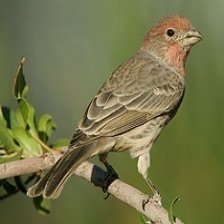
Species: HOUSE FINCH
Scientific name: HAEMORHOUS MEXICANUS
ImageNet parent category: house_finch